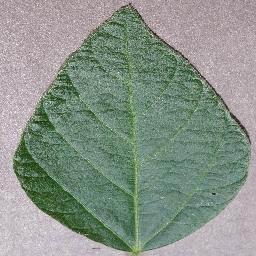
Label: Soybean___healthy